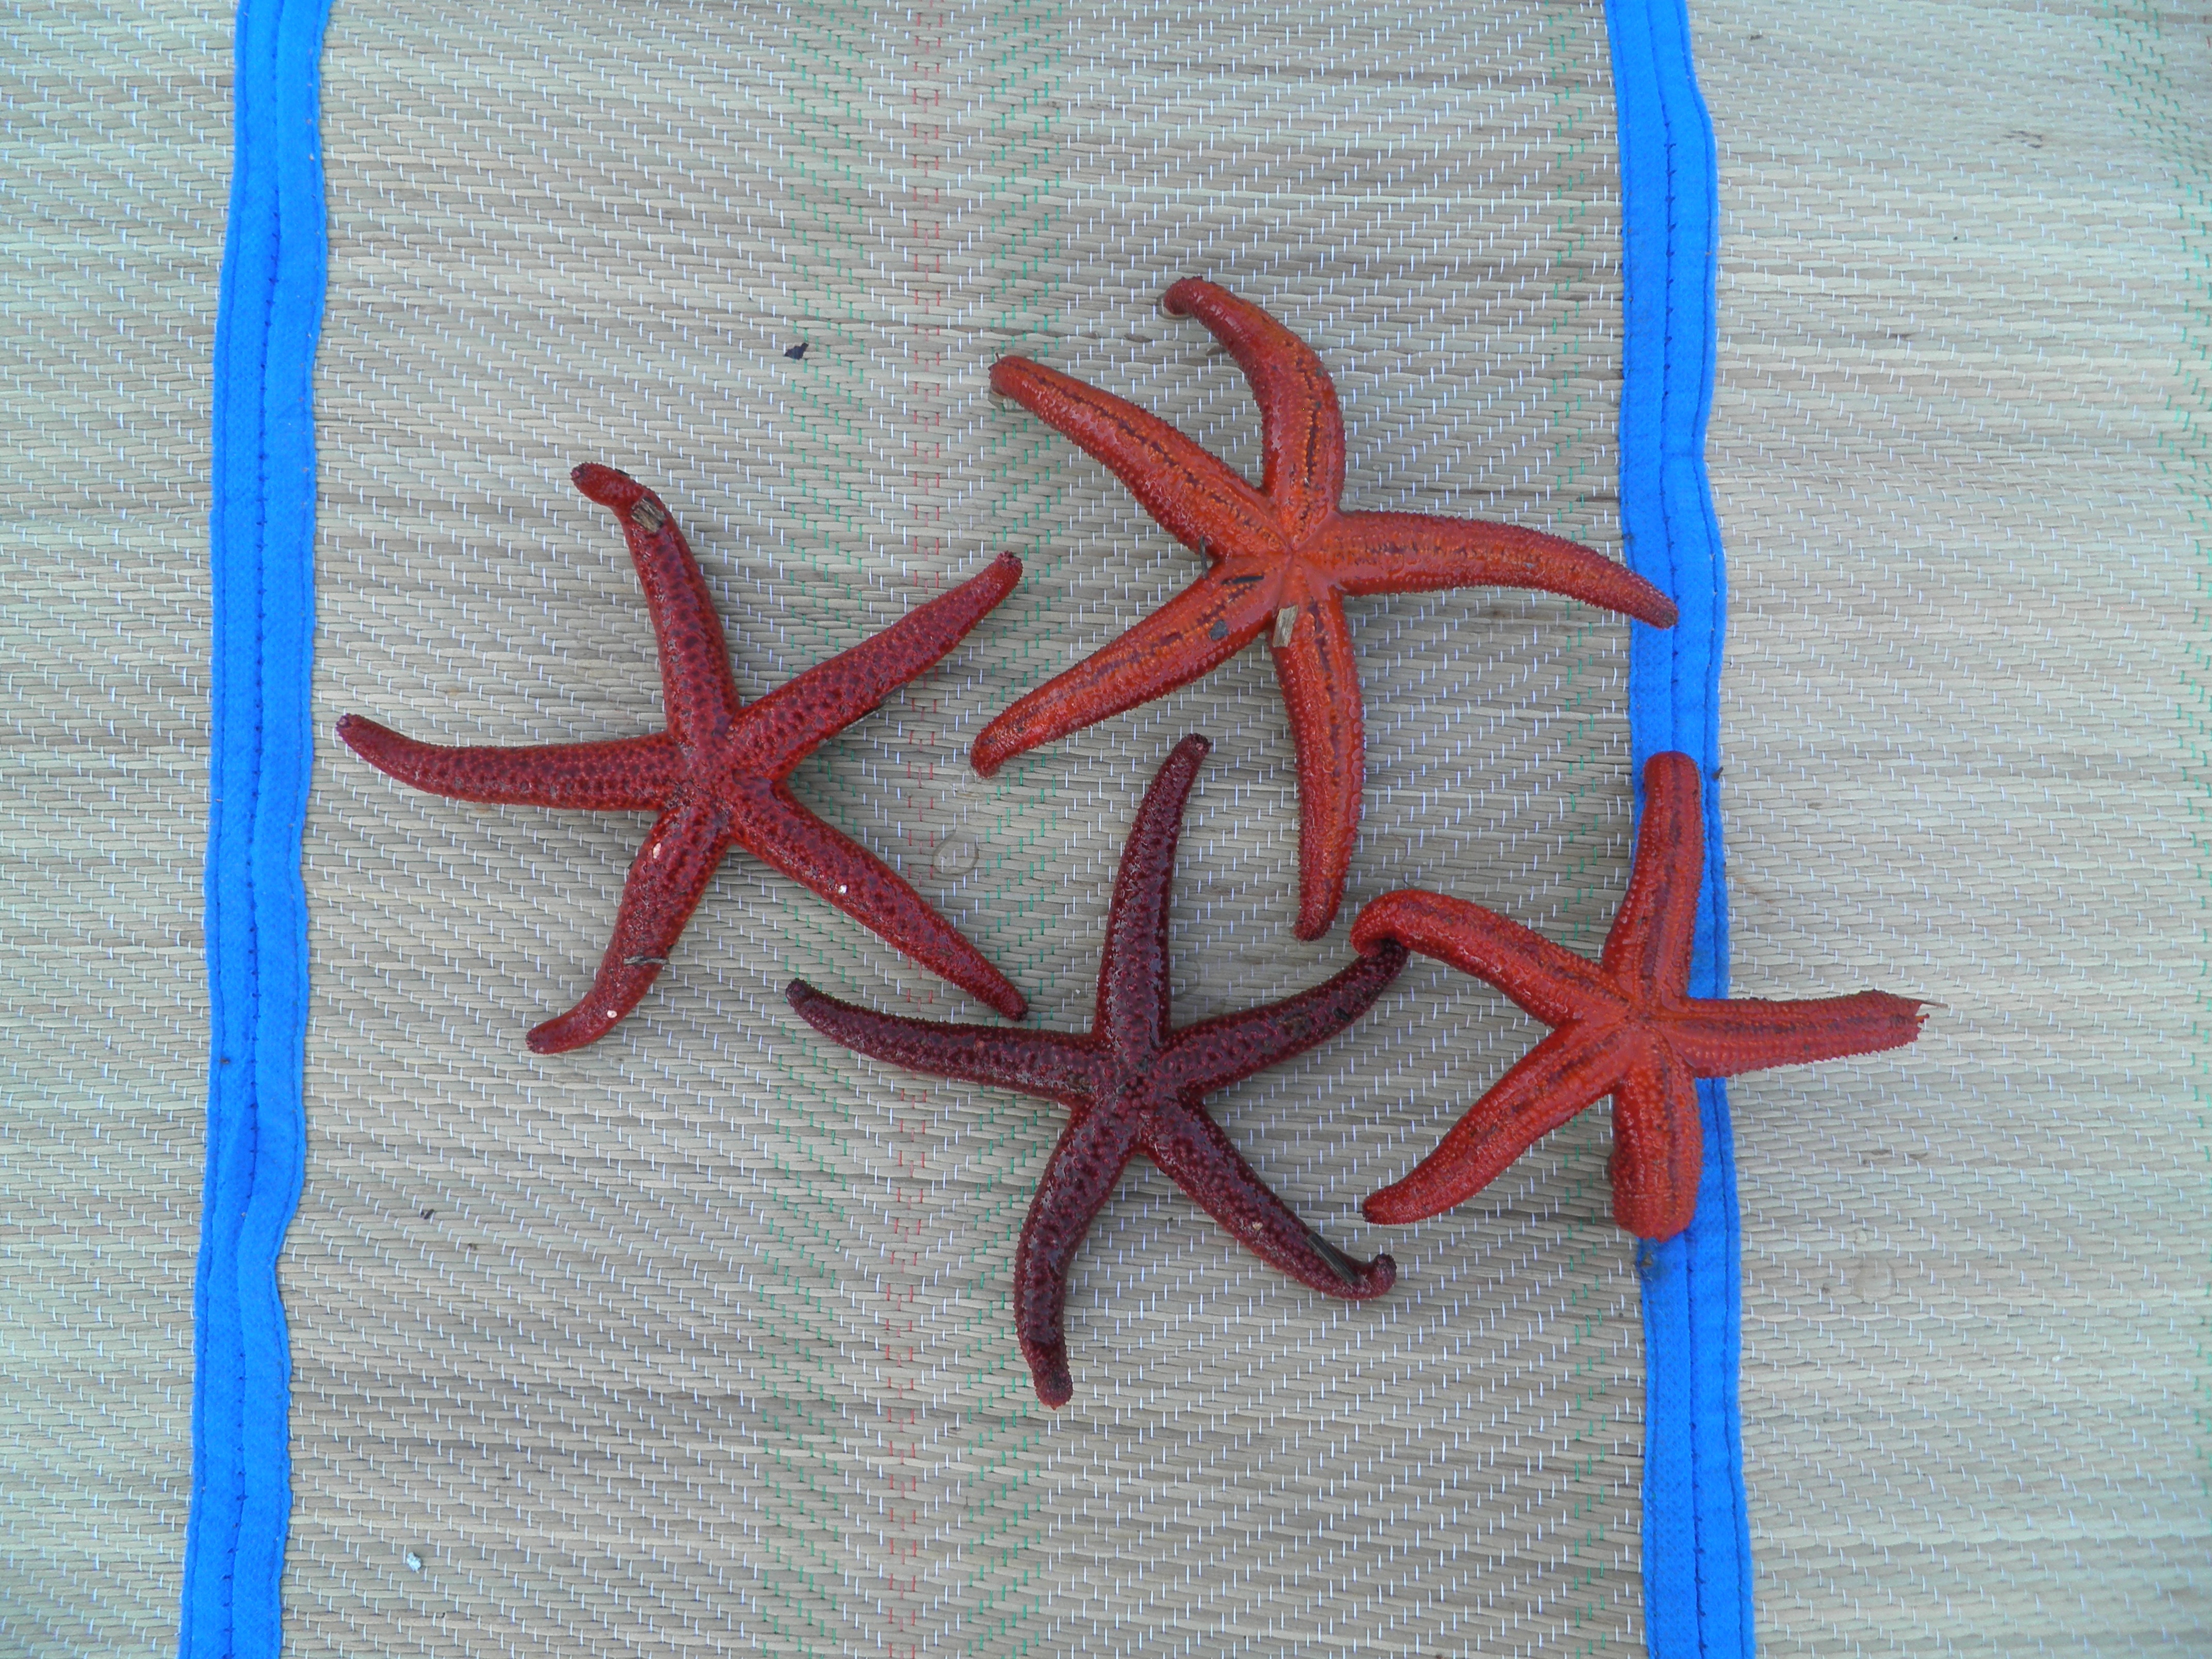
underwater, blue, material, starfish, invertebrate, art, stars, greece, sea star, echinoderm, marine invertebrates, livadostra